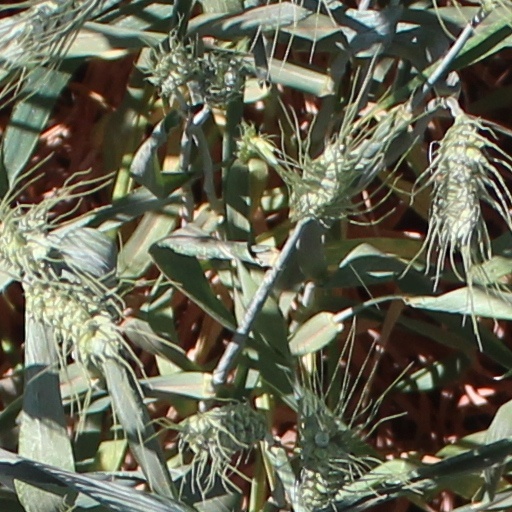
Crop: wheat